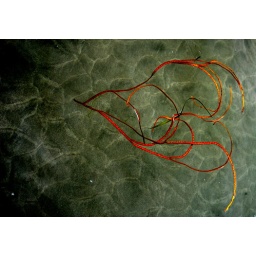
sea weed in water at beach muckross kilcar co donegal 20/7/10